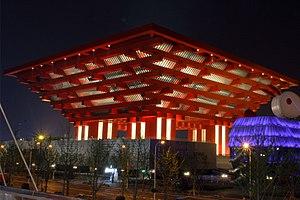
Le pavillon de la Chine à l'Exposition universelle de 2010 de Shanghai en République populaire de Chine, plus connu sous le nom de la « Couronne de l'Orient », est le plus grand pavillon national de l'Exposition et l'un des plus grands de l'histoire des Expositions internationales. Il a également été le pavillon le plus coûteux de l'Exposition de Shanghai avec un coût estimé à 220 millions de dollars.